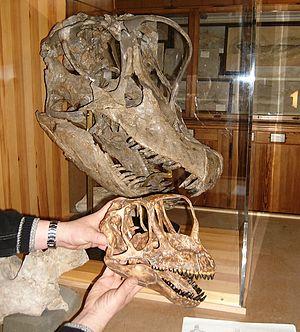
Crâne d'Europasaurus holgeri (le petit) en comparaison avec un crâne de Giraffatitan (le grand).